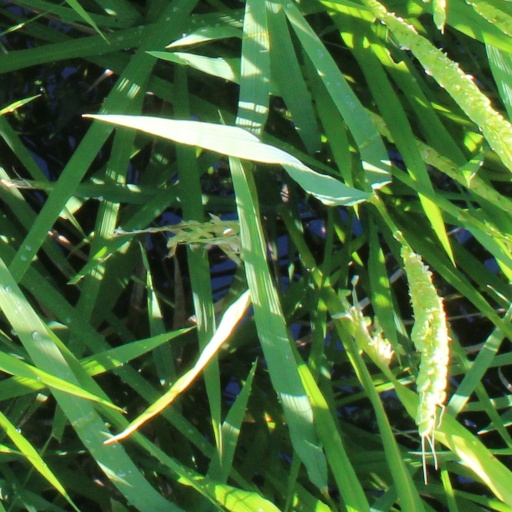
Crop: rice